Nervous system

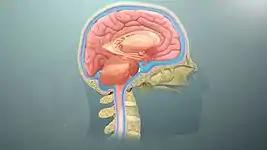
Layers protecting the brain and spinal cord

Most neurons send signals via their axons, although some types are capable of dendrite-to-dendrite communication. (In fact, the types of neurons called amacrine cells have no axons, and communicate only via their dendrites.) Neural signals propagate along an axon in the form of electrochemical waves called action potentials, which produce cell-to-cell signals at points where axon terminals make synaptic contact with other cells.